Heming (company)

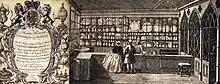
Thomas Heming’s trade card & shop interior, The King’s Arms, New Bond St c.1765

Heming's history dates to 1738 when Thomas Heming began his apprenticeship to the Huguenot silver and goldsmith Peter Archambo. In 1745 Thomas Heming entered his first mark at Goldsmith's Hall, registered to a Piccadilly address, before going on to trade from his shop at the King's Arms in New Bond Street, opposite Clifford Street. Heming was made a freeman of the Worshipful Company of Goldsmiths in 1746 and rose to prominence in 1760 with his appointment as Principal Goldsmith to King George III, a position held until 1782.